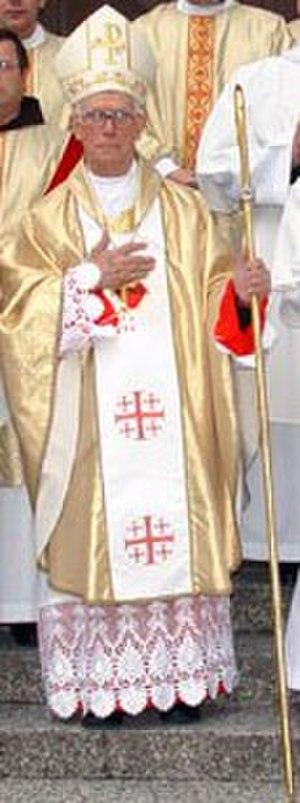
Stanisław Kazimierz Nagy, né à Bieruń Stary le 30 septembre 1921, et mort à Cracovie le 5 juin 2013, est un théologien, cardinal polonais de l'Église catholique romaine.